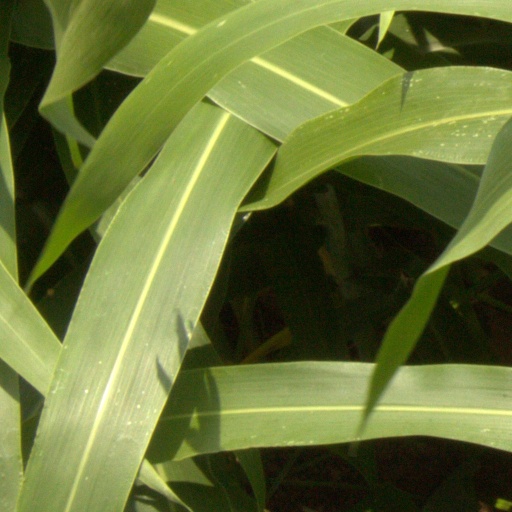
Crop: sorghum